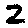
Label: 2